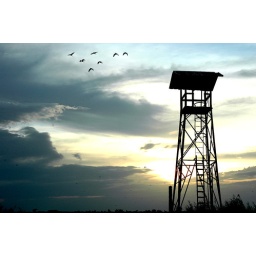
Mirgratory birds flying near an old tower in Candaba, Pampanga, Philippines.